Domitian

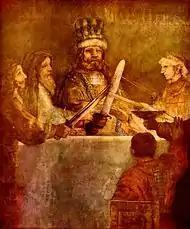
"The Conspiracy of Claudius Civilis" (detail), by Rembrandt (1661). During the Batavian rebellion, Domitian eagerly sought the opportunity to attain military glory, but was denied command of a legion by superior officers.

Of the three Flavian emperors, Domitian would rule the longest, despite the fact that his youth and early career were largely spent in the shadow of his older brother. Titus had gained military renown during the First Jewish–Roman War. After their father Vespasian became emperor in 69 following the civil war known as the Year of the Four Emperors, Titus held a great many offices, while Domitian received honours, but no responsibilities. By the time he was 16 years old, Domitian's mother and sister had long since died, while his father and brother were continuously active in the Roman military, commanding armies in Germania and Judaea. For Domitian, this meant that a significant part of his adolescence was spent in the absence of his near relatives.